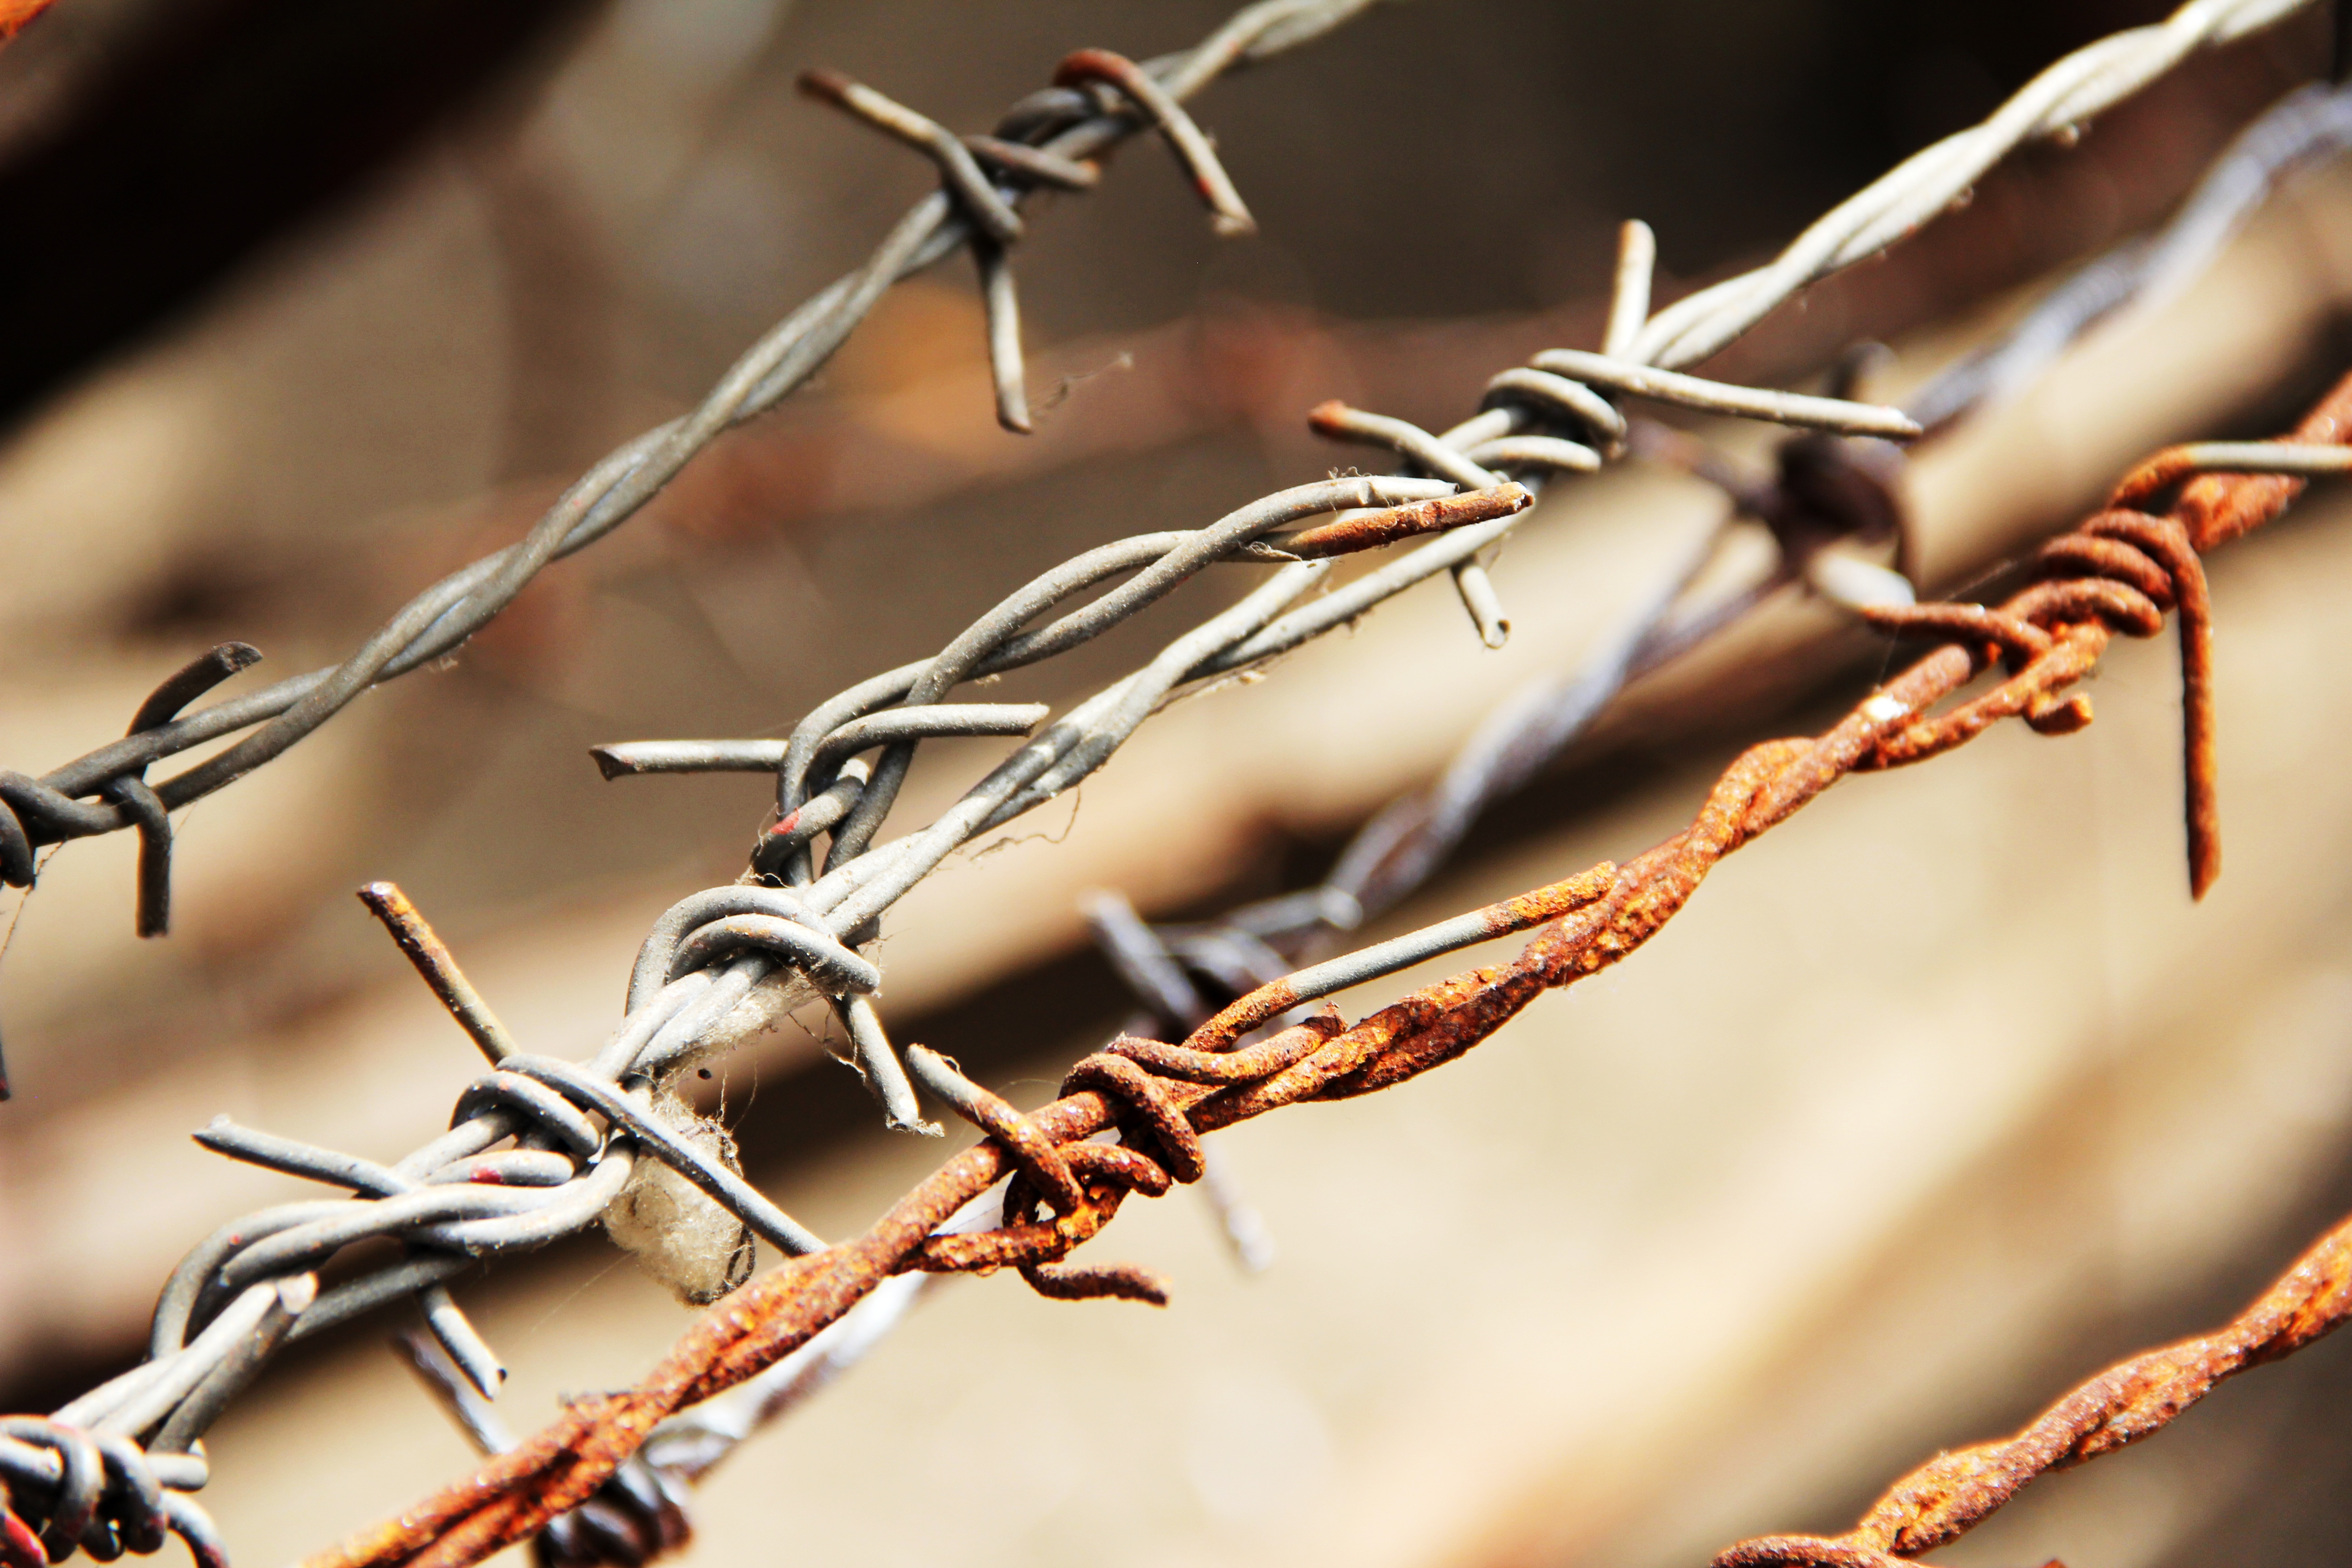
branch, prickly, fence, barbed wire, photography, leaf, flower, wire fence, wire, spring, metal, season, twig, close up, wiring, sting, macro photography, plant stem, thorns spines and prickles, wire fencing